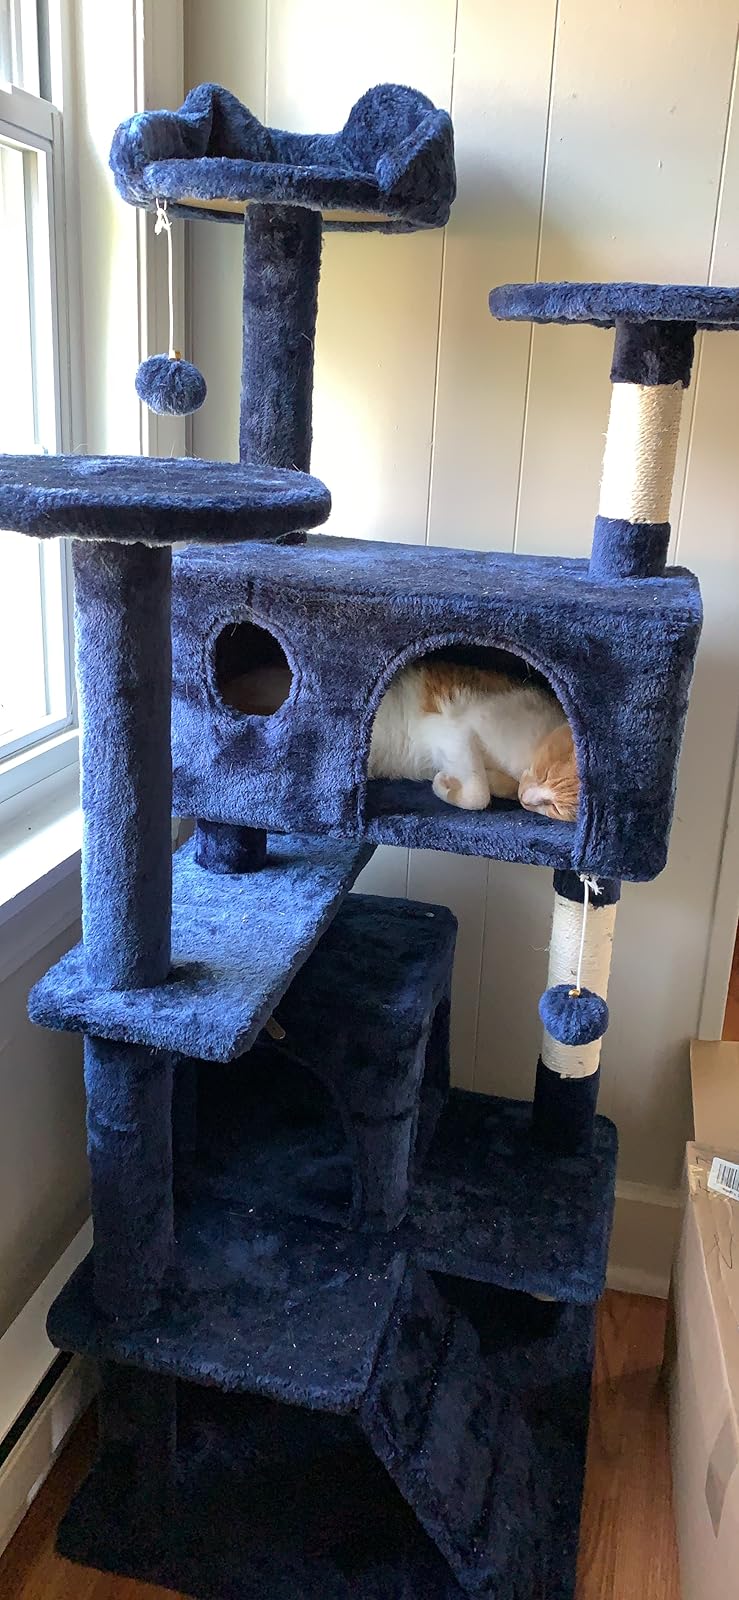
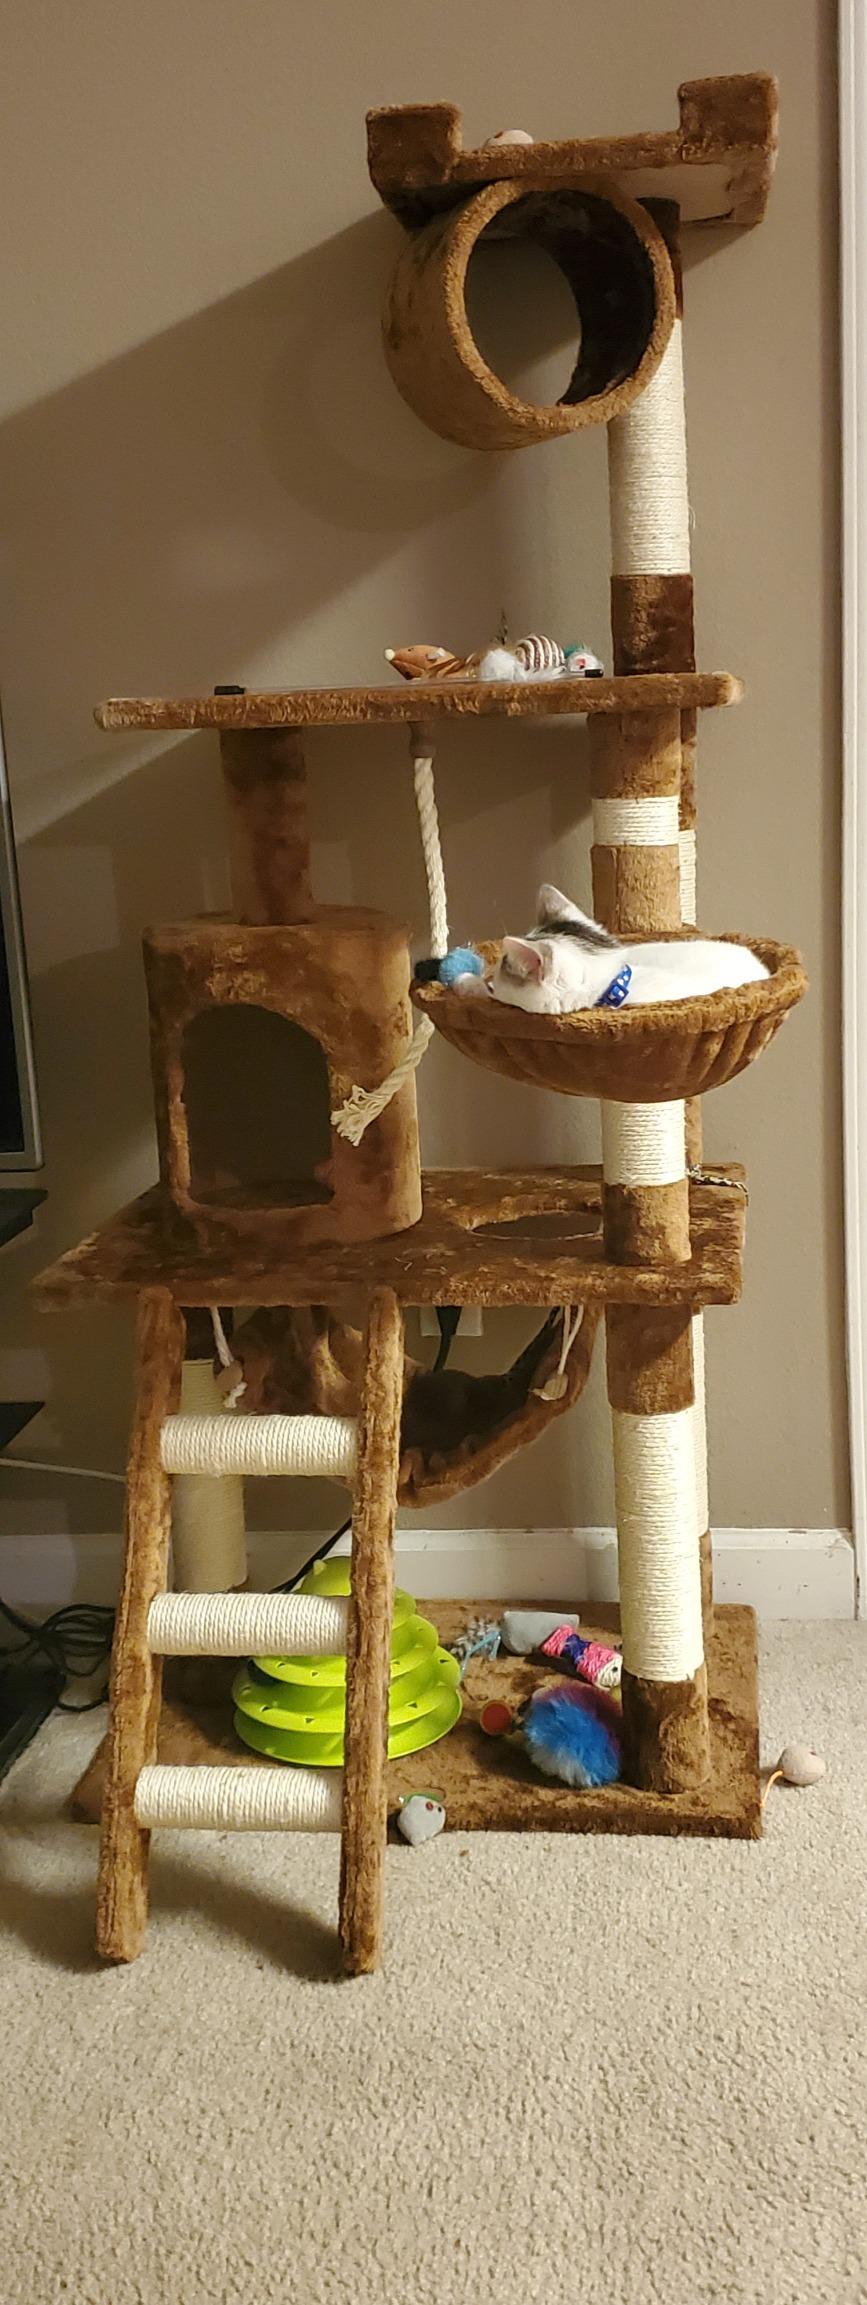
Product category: items_cat tree
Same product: no